Mark Pelli

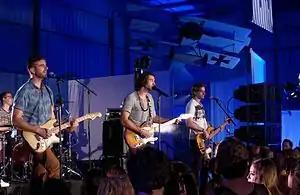
Pellizzer (in foreground, second from left, with a guitar) performing as part of the band Magic! in 2014

Mark Pellizzer (born June 14, 1980), better known by his stage name Mark Pelli, is a Canadian musician, singer, songwriter and record producer. He is best known for being a guitarist and vocalist for the pop-reggae group Magic!. In addition to performing Mark has produced and written songs for several artists including: Chris Brown, Trey Songz, Shakira, Anthony Hamilton, Classified and Vita Chambers. Pelli currently resides in Los Angeles, California.